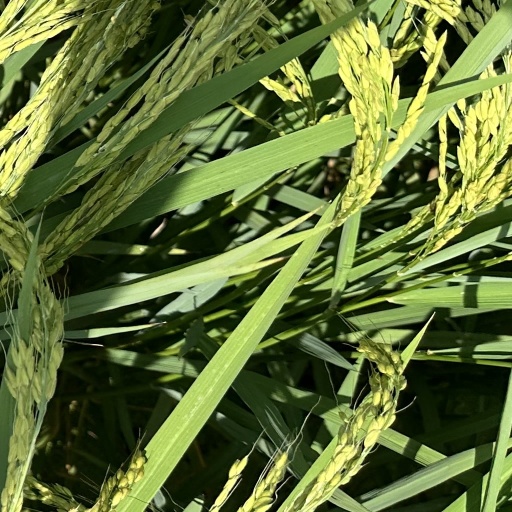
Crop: rice